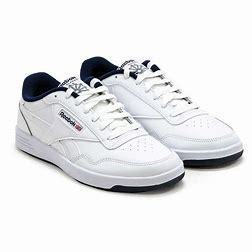
Brand: Reebok
Model: 100